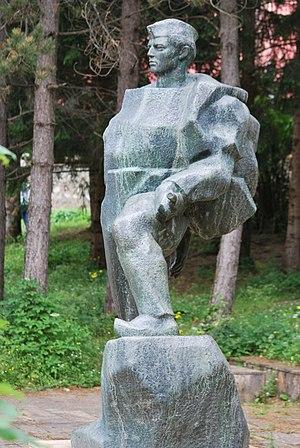
La Macédoine du Nord, en forme longue la république de Macédoine du Nord, est un pays d'Europe du Sud situé dans la péninsule des Balkans.